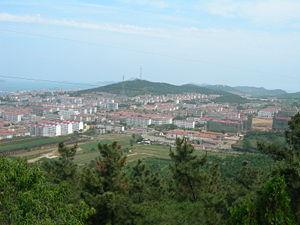
Le xian de Changdao est un district administratif de la province du Shandong en Chine. Il est placé sous la juridiction de la ville-préfecture de Yantai.